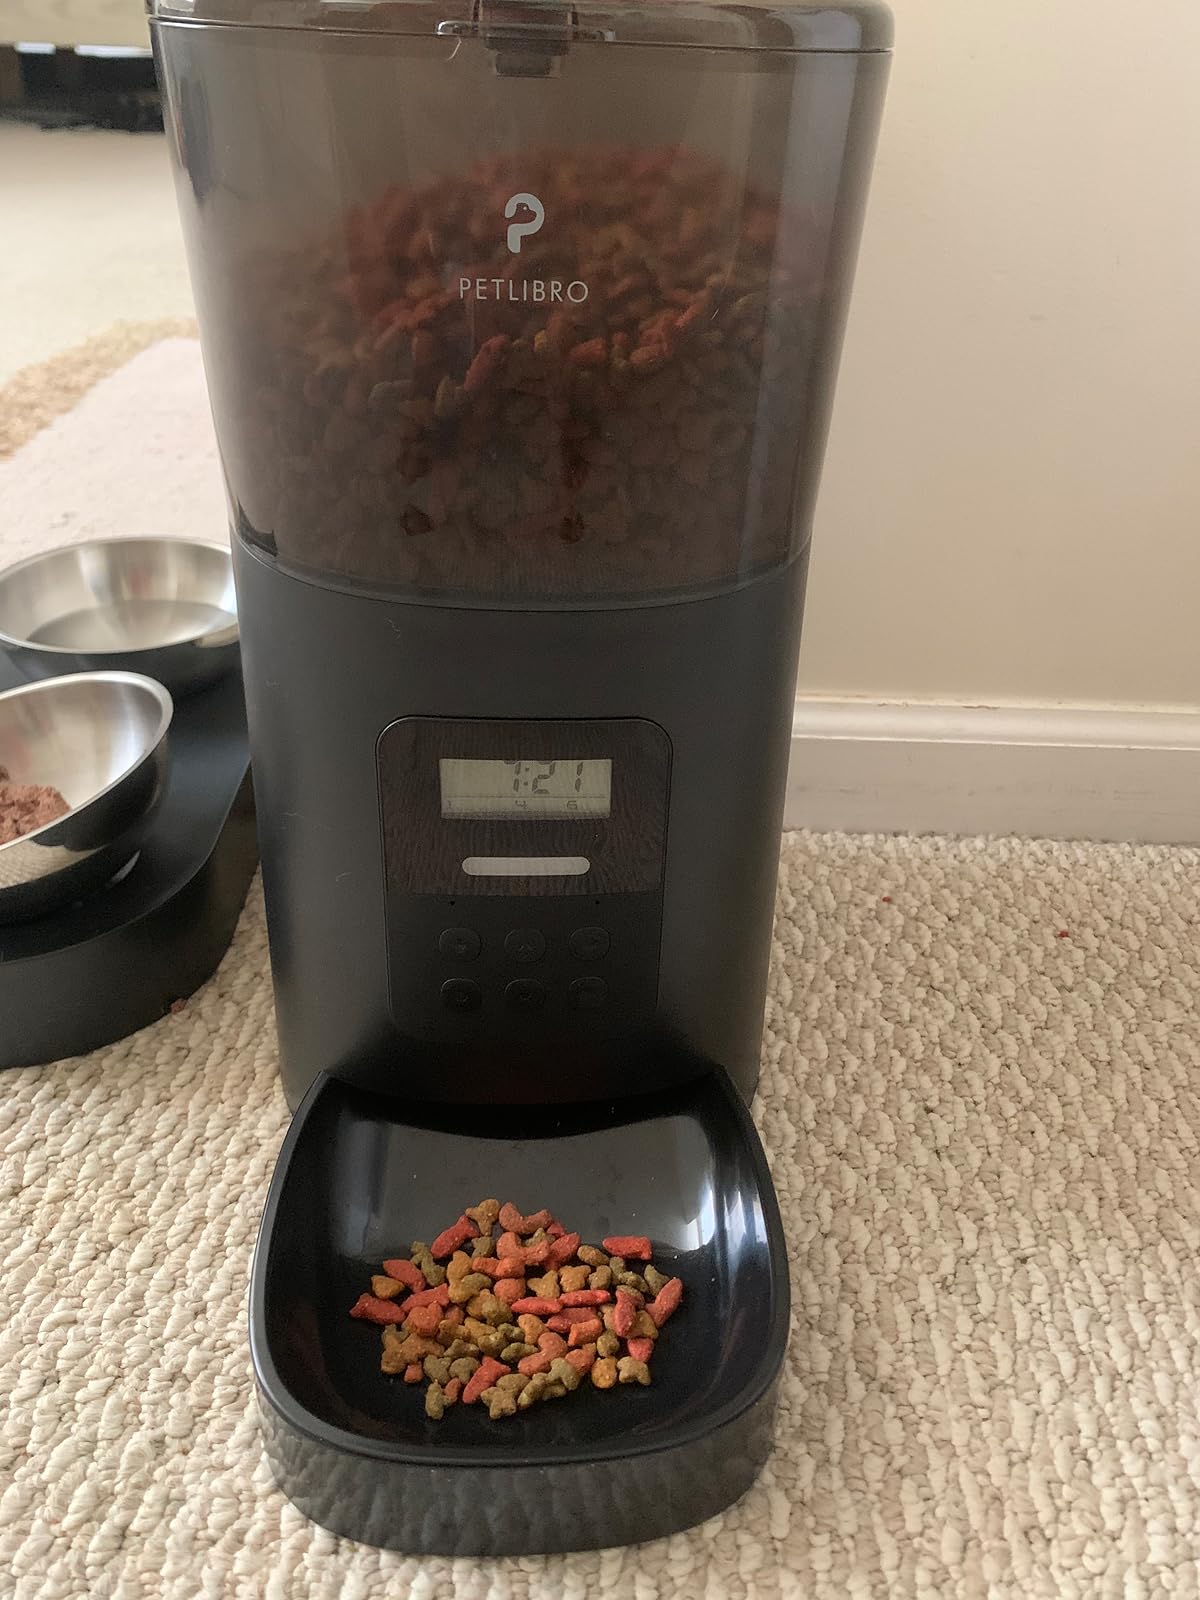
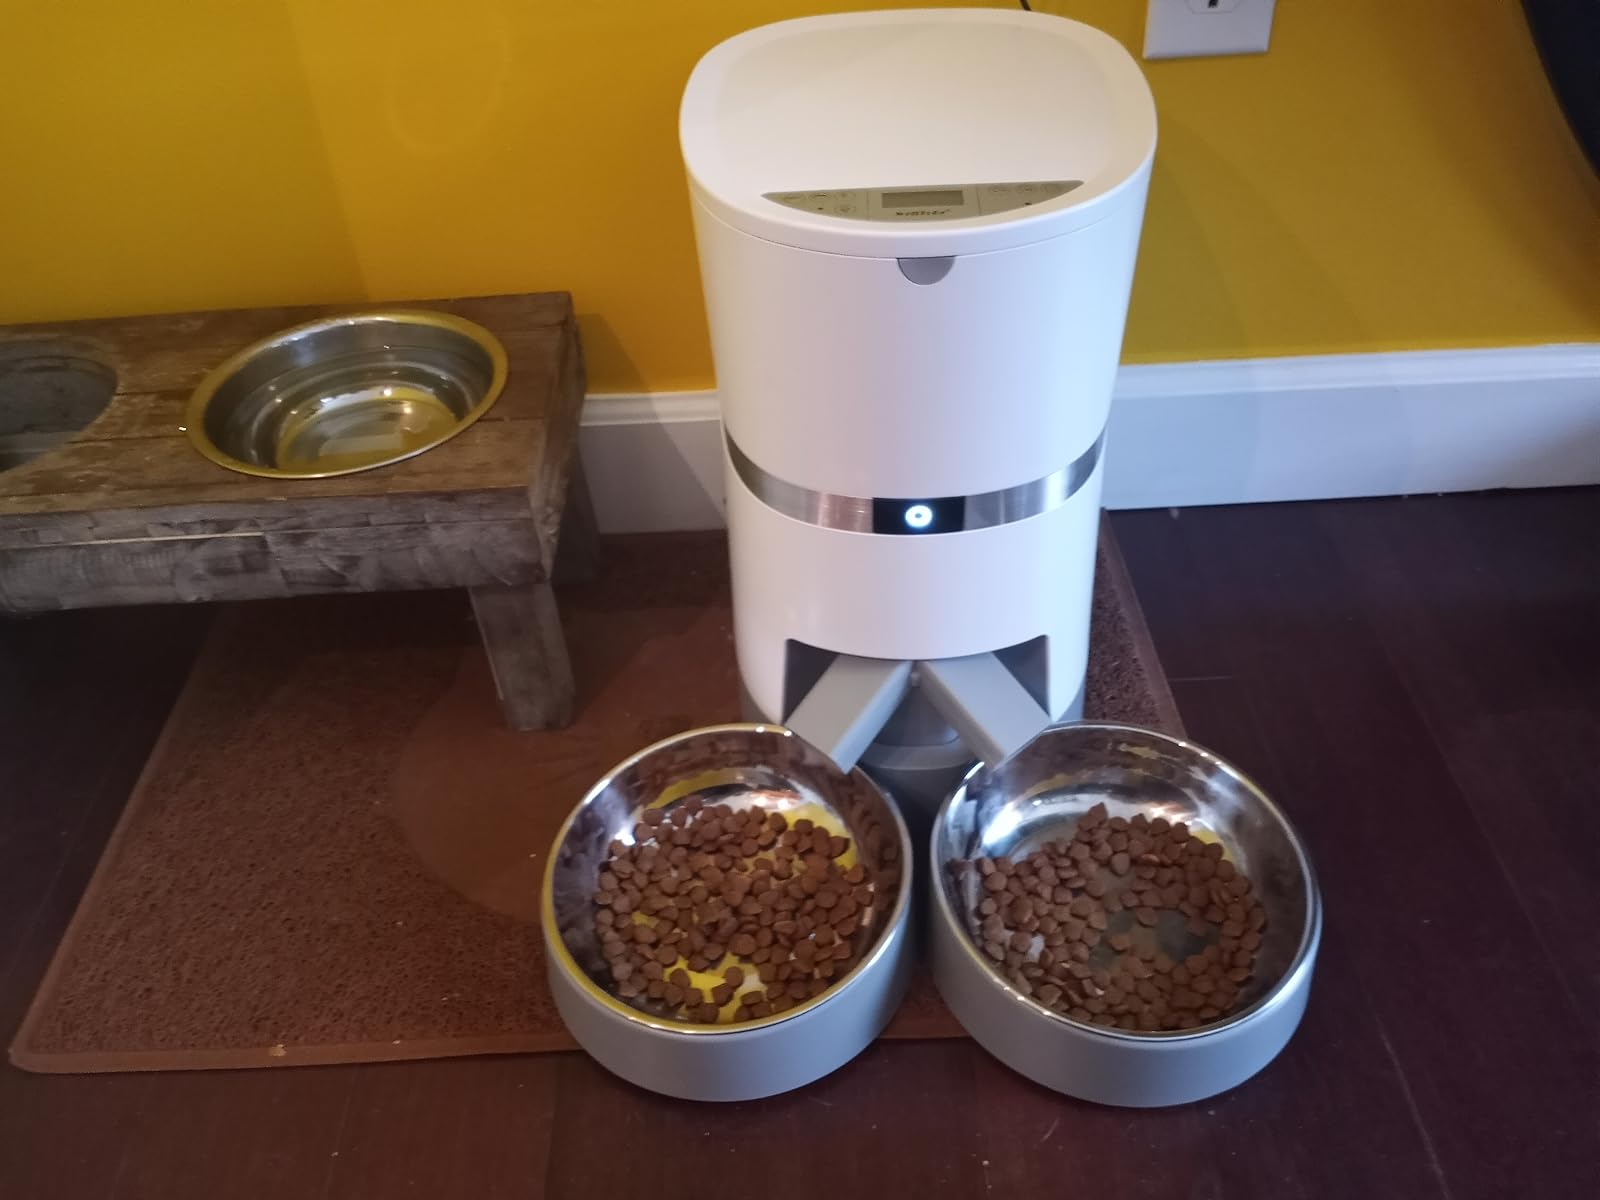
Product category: items_feeder
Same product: no